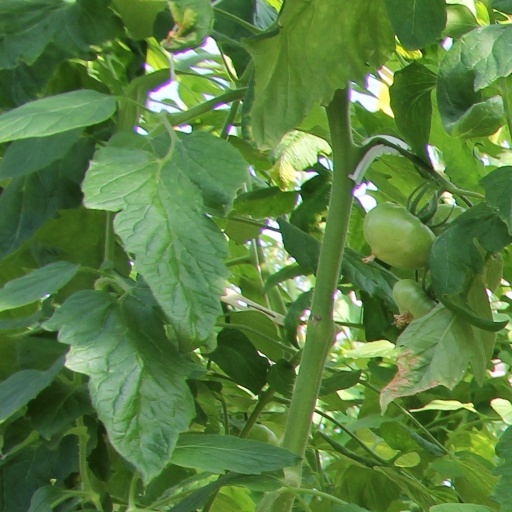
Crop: tomato